Helck (manga)

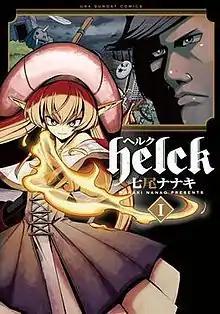
First volume cover

Helck is a Japanese manga series written and illustrated by . It was serialized in Shogakukan's ' website and ' app from May 2014 to December 2017, with its chapters collected in 12 volumes. Shogakukan published 12 new edition volumes that feature color pages from the original series run and new covers from April 2022 to July 2023. The manga has been licensed for English release in North America by Viz Media and by Shogakukan Asia in Southeast Asia. An anime television series adaptation produced by Satelight aired from July to December 2023.